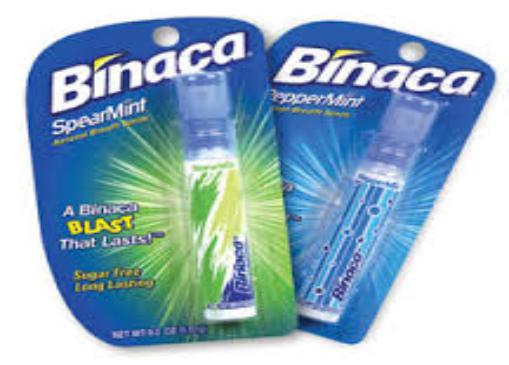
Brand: binaca
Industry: Necessities